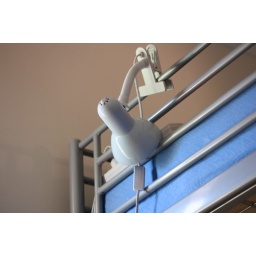
My lamp in first floor